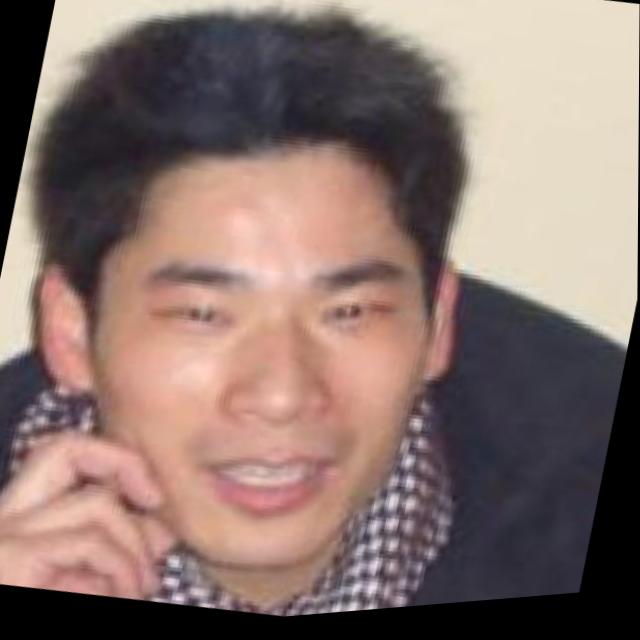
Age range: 21-44